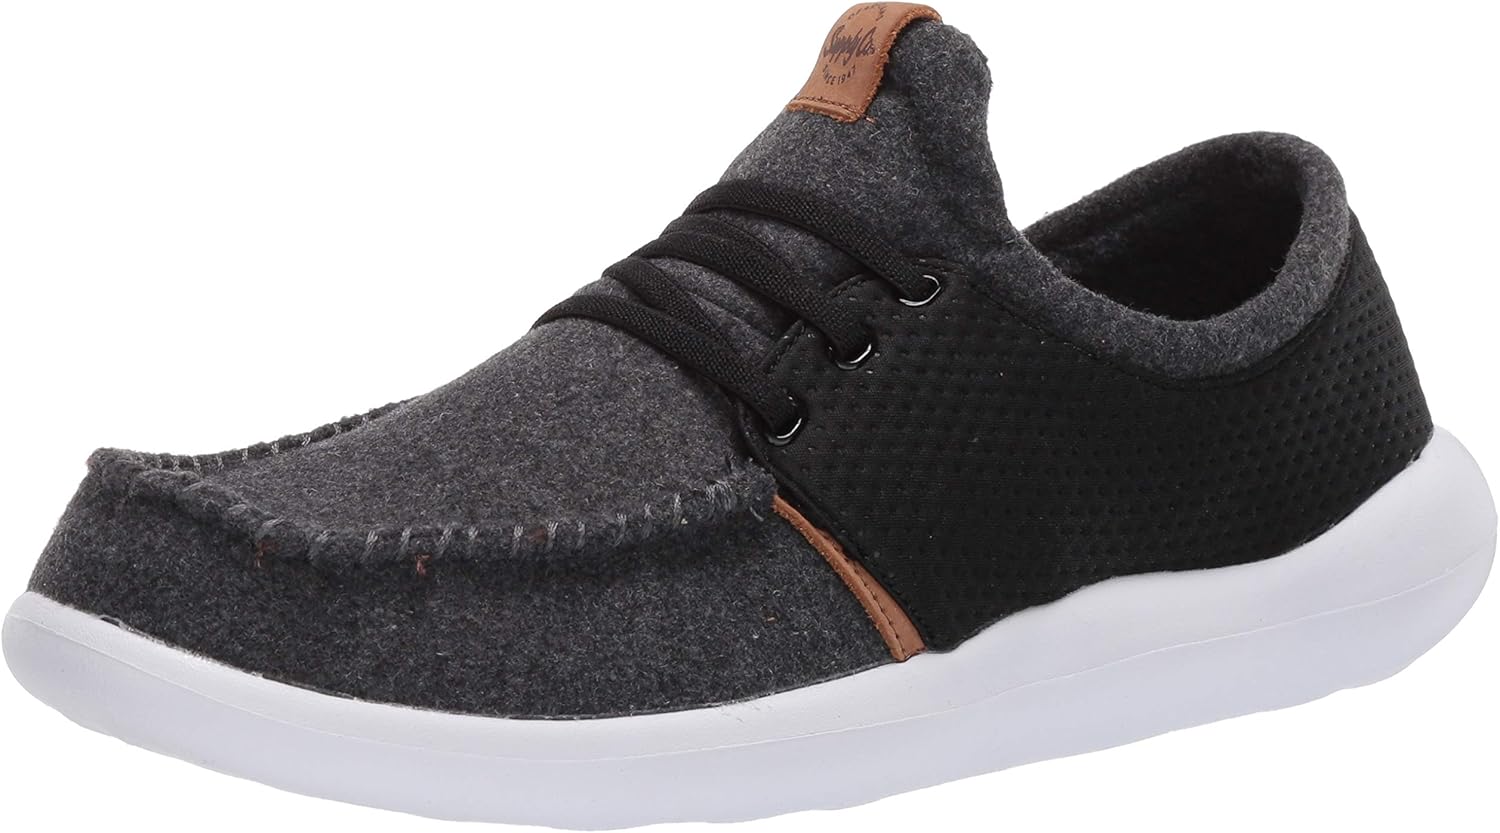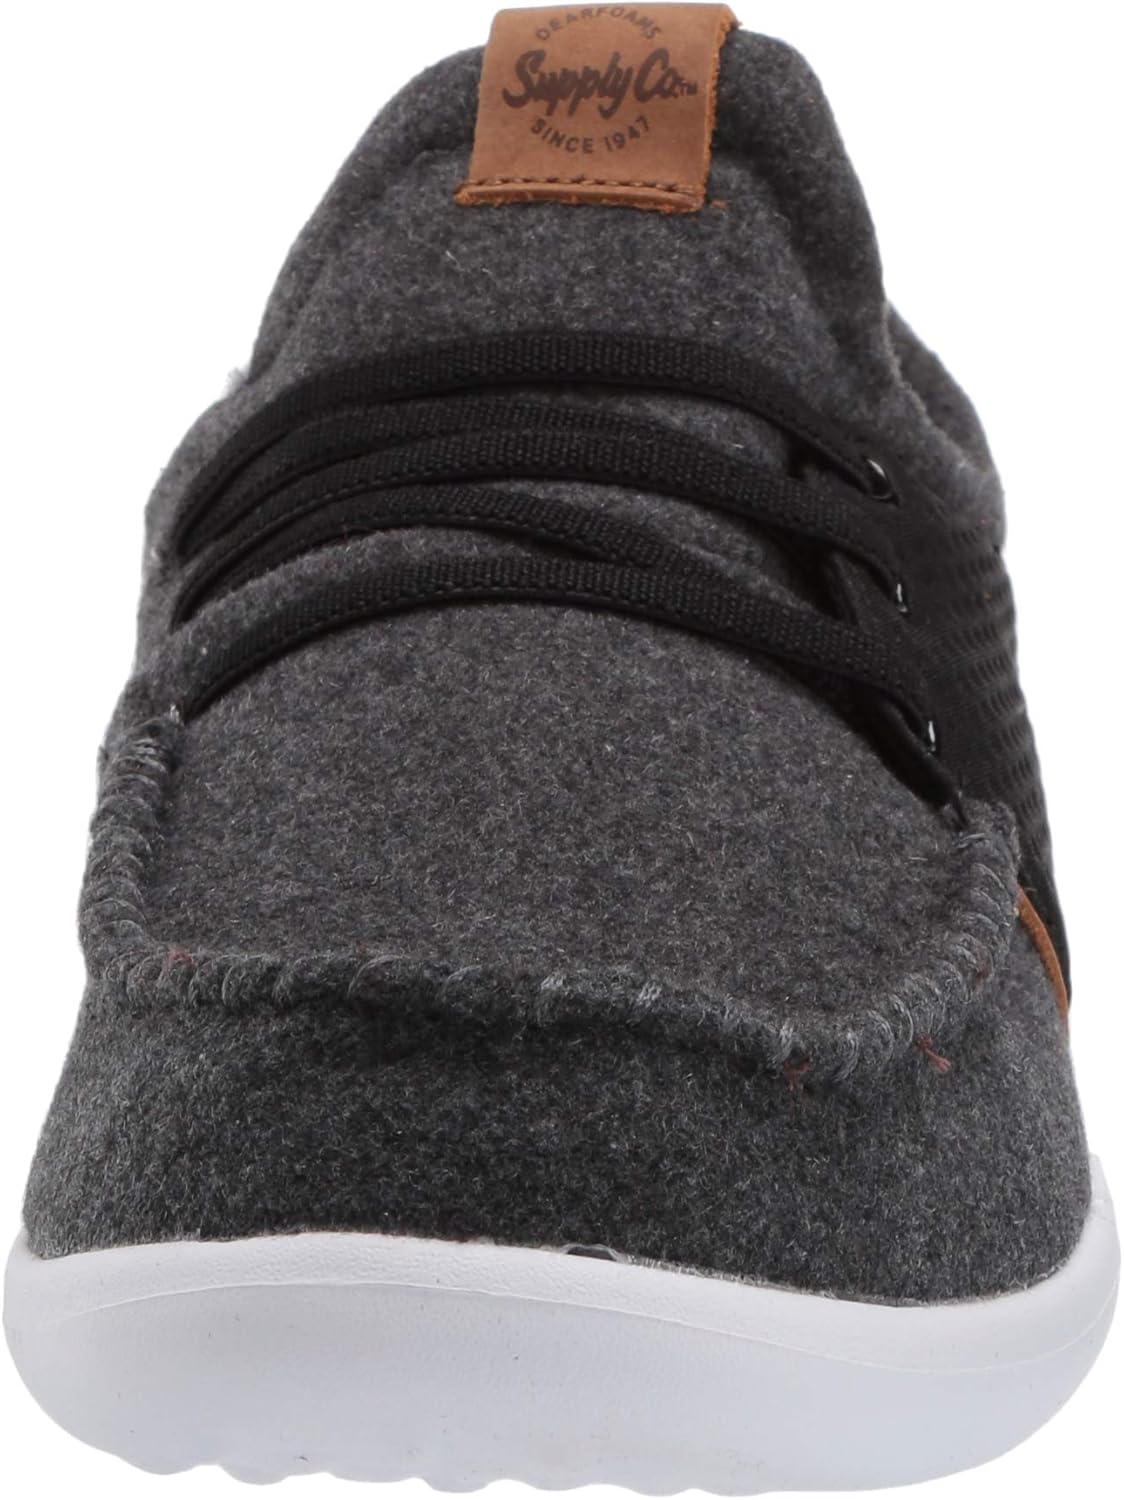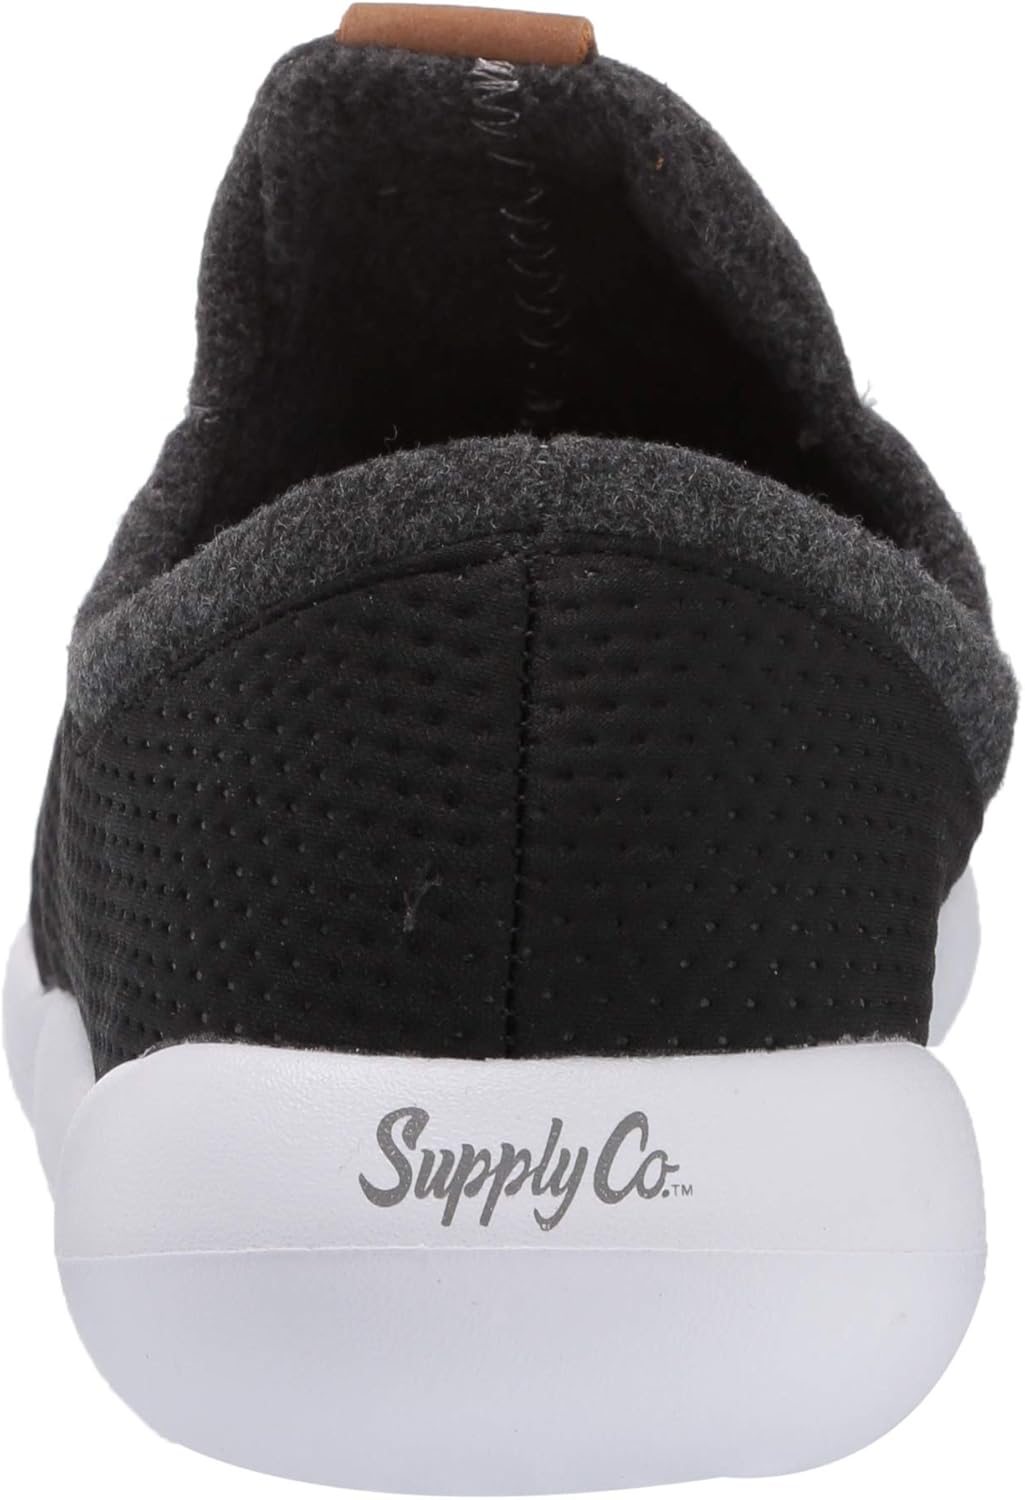
Dearfoams Men's Closed Back Slipper
Category: AMAZON FASHION
Who said you can't wear slippers all day? Introducing Supply Co. by Dearfoams: a collection of modern styles that boast the perfect mix of comfort and support. Breathable gel insoles help you stay fresh while on the go, and easy-on designs ensure these closed backs are a breeze to slip into before you head out for the day. Proven indoor/outdoor outsoles are right at home around the house and beyond; trust us, these slippers are ready for anything!
Features: 90% Polyester, 10% Spandex | Synthetic sole | Supply Co. by Dearfoams. Lightweight and breathable microwool and ultrasuede upper. | Machine washable slip on silhouette with elastic lacing for easy on/off. | Patent pending All Day Comfort System with gel memory foam provides breathability and support. | Ultra comfortable cushioned outsole for indoor/outdoor use.